Barbara Creed

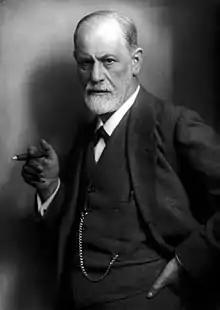
Sigmund Freud

The Monstrous Feminine refers to the interpretation of horror films conceptualizing women, predominantly, as victims. Throughout the book, Creed observes how women are positioned as victims within the horror film genre, and challenges this overriding patriarchal and one-dimensional understanding of women. Creed challenges this masculine viewpoint by arguing that when the feminine is fabricated as monstrous, it is commonly achieved through association with [female] reproductive bodily functions, or through matriarchal traits and tasks. Creed uses the expression "monstrous feminine" because it accentuates the significance of gender in relation to the construction of monstrosity. Creed refrains from using the term "female monster" as it suggests a mere "role reversal of the ‘male monster". Creed argues that the monstrous feminine horrifies her audience through her sexuality, as she is either constructed as a virgin or a whore. She explains that concepts of the monstrous feminine within horror arose from male concerns regarding female sexual difference and castration. Creed asserts that there are a variety of different appearances of the monstrous feminine which all reflect female sexuality: archaic mother, monstrous womb, vampire, possessed monster, witch, and castrating mother.